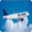
Label: airplane